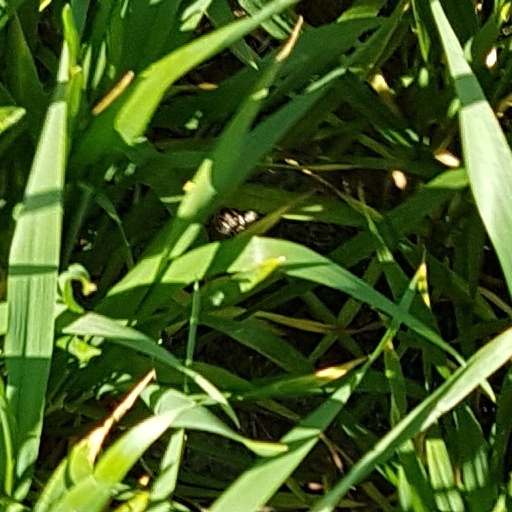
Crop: wheat